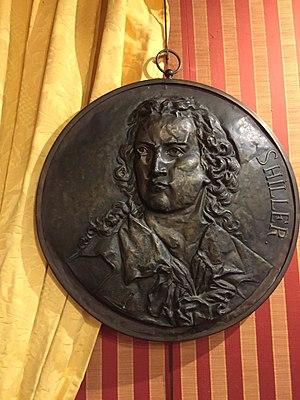
Médaillon Friedrich von Schiller
Johann Christoph Friedrich Schiller est un poète, écrivain et théoricien de l'esthétique, né le 10 novembre 1759 à Marbach am Neckar et mort le 9 mai 1805 à Weimar.